Zavvi

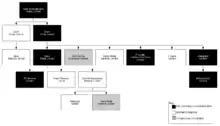
The Zavvi Group of companies hierarchical structure (February 2009).

On 24 December 2008, the Zavvi UK group went into administration owing to the loss of its supplier as the company was unable to source stock. Zavvi had attempted to buy supplies from alternative suppliers but experienced difficulties in obtaining favourable credit terms or acceptable prices. This placed pressure on the company's working capital and when quarterly rents of approximately £13 million were due on 25 December 2008, the directors were unable to meet their creditor liabilities.